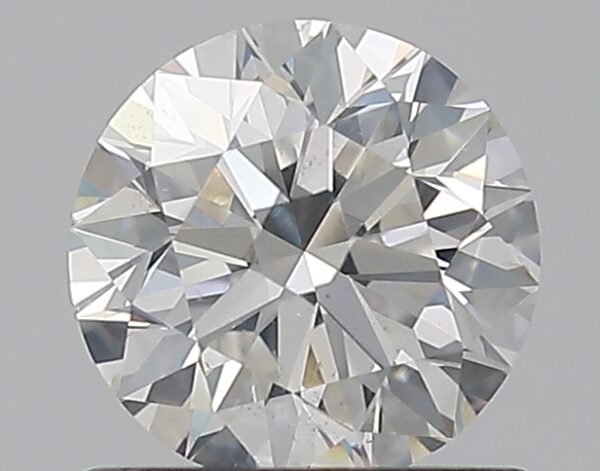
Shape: round
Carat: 0.75
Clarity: SI2
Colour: G
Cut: EX
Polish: EX
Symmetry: EX
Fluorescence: F
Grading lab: GIA
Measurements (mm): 5.75 x 5.79 x 3.63